Guitar picking

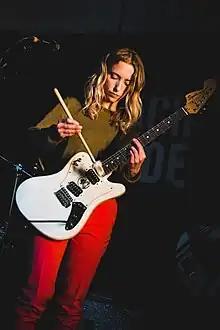
Guitar played with a mallet

A combination of sweep picking and alternate picking, economy picking involves using alternate picking except when changing strings. In this case the guitarist changes to sweep picking, picking in the direction of travel: an upstroke if changing to a lower (pitch) string, a downstroke if changing to a higher (pitch) string.